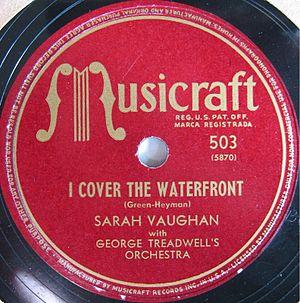
Sarah Lois Vaughan, née le 27 mars 1924 à Newark dans le New Jersey et morte le 3 avril 1990 à Hidden Hills en Californie d'un cancer du poumon, est une chanteuse de jazz américaine.
I Cover the Waterfront est une chanson composée par Johnny Green avec des paroles d'Edward Heyman. Elle est devenue un standard de jazz.